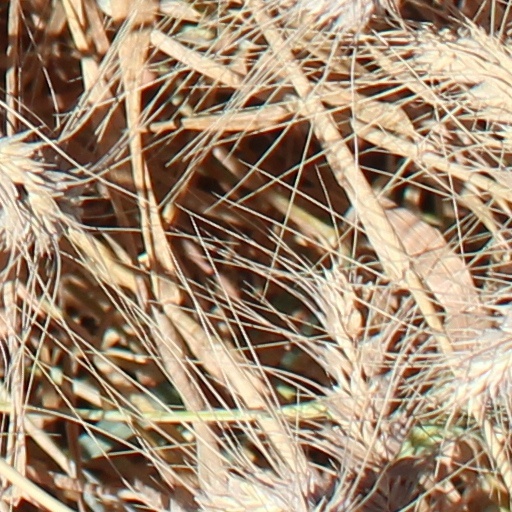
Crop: wheat